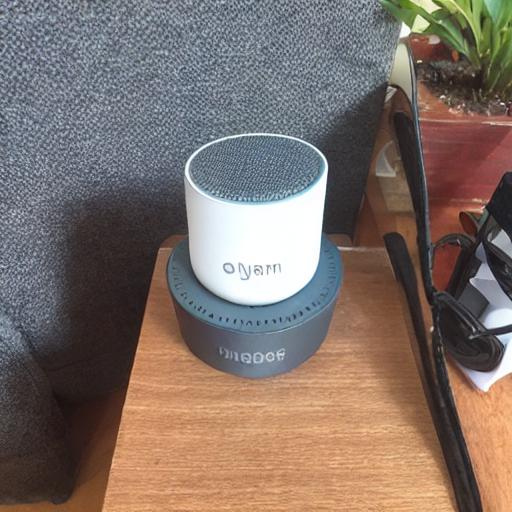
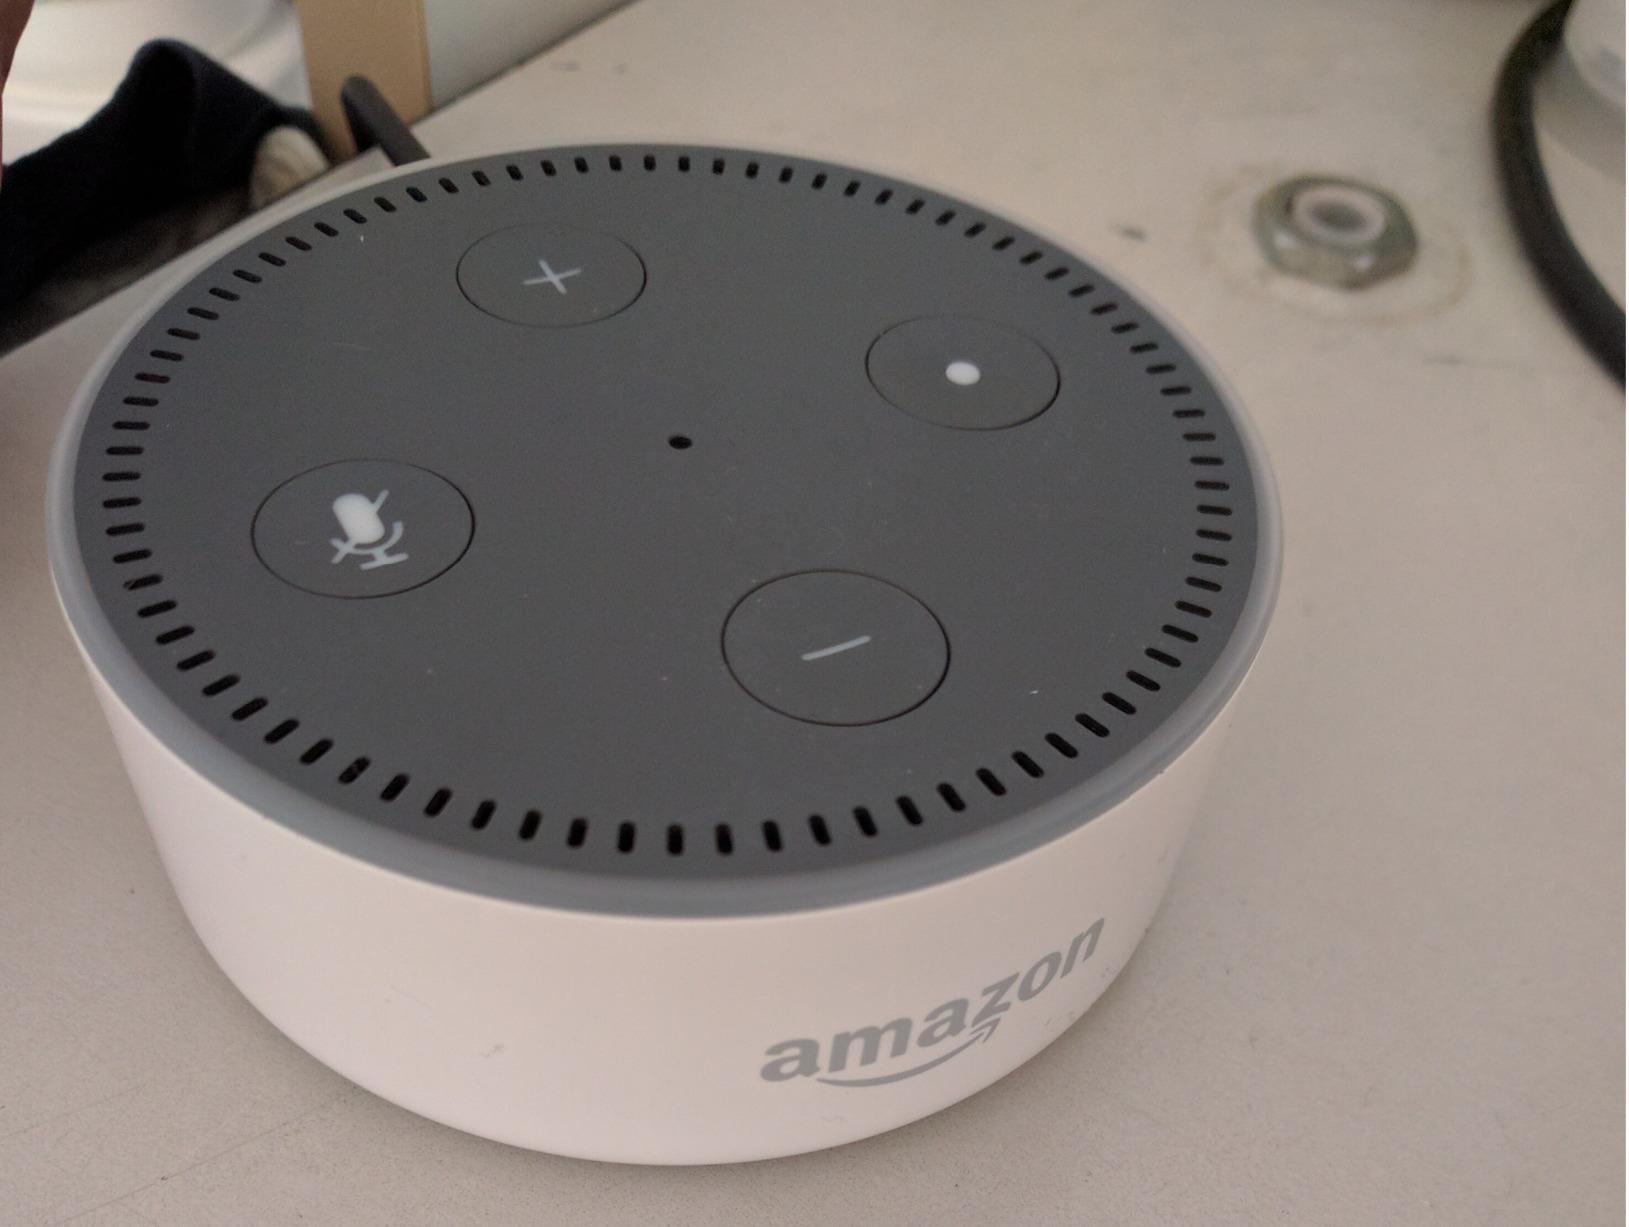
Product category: speaker
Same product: no